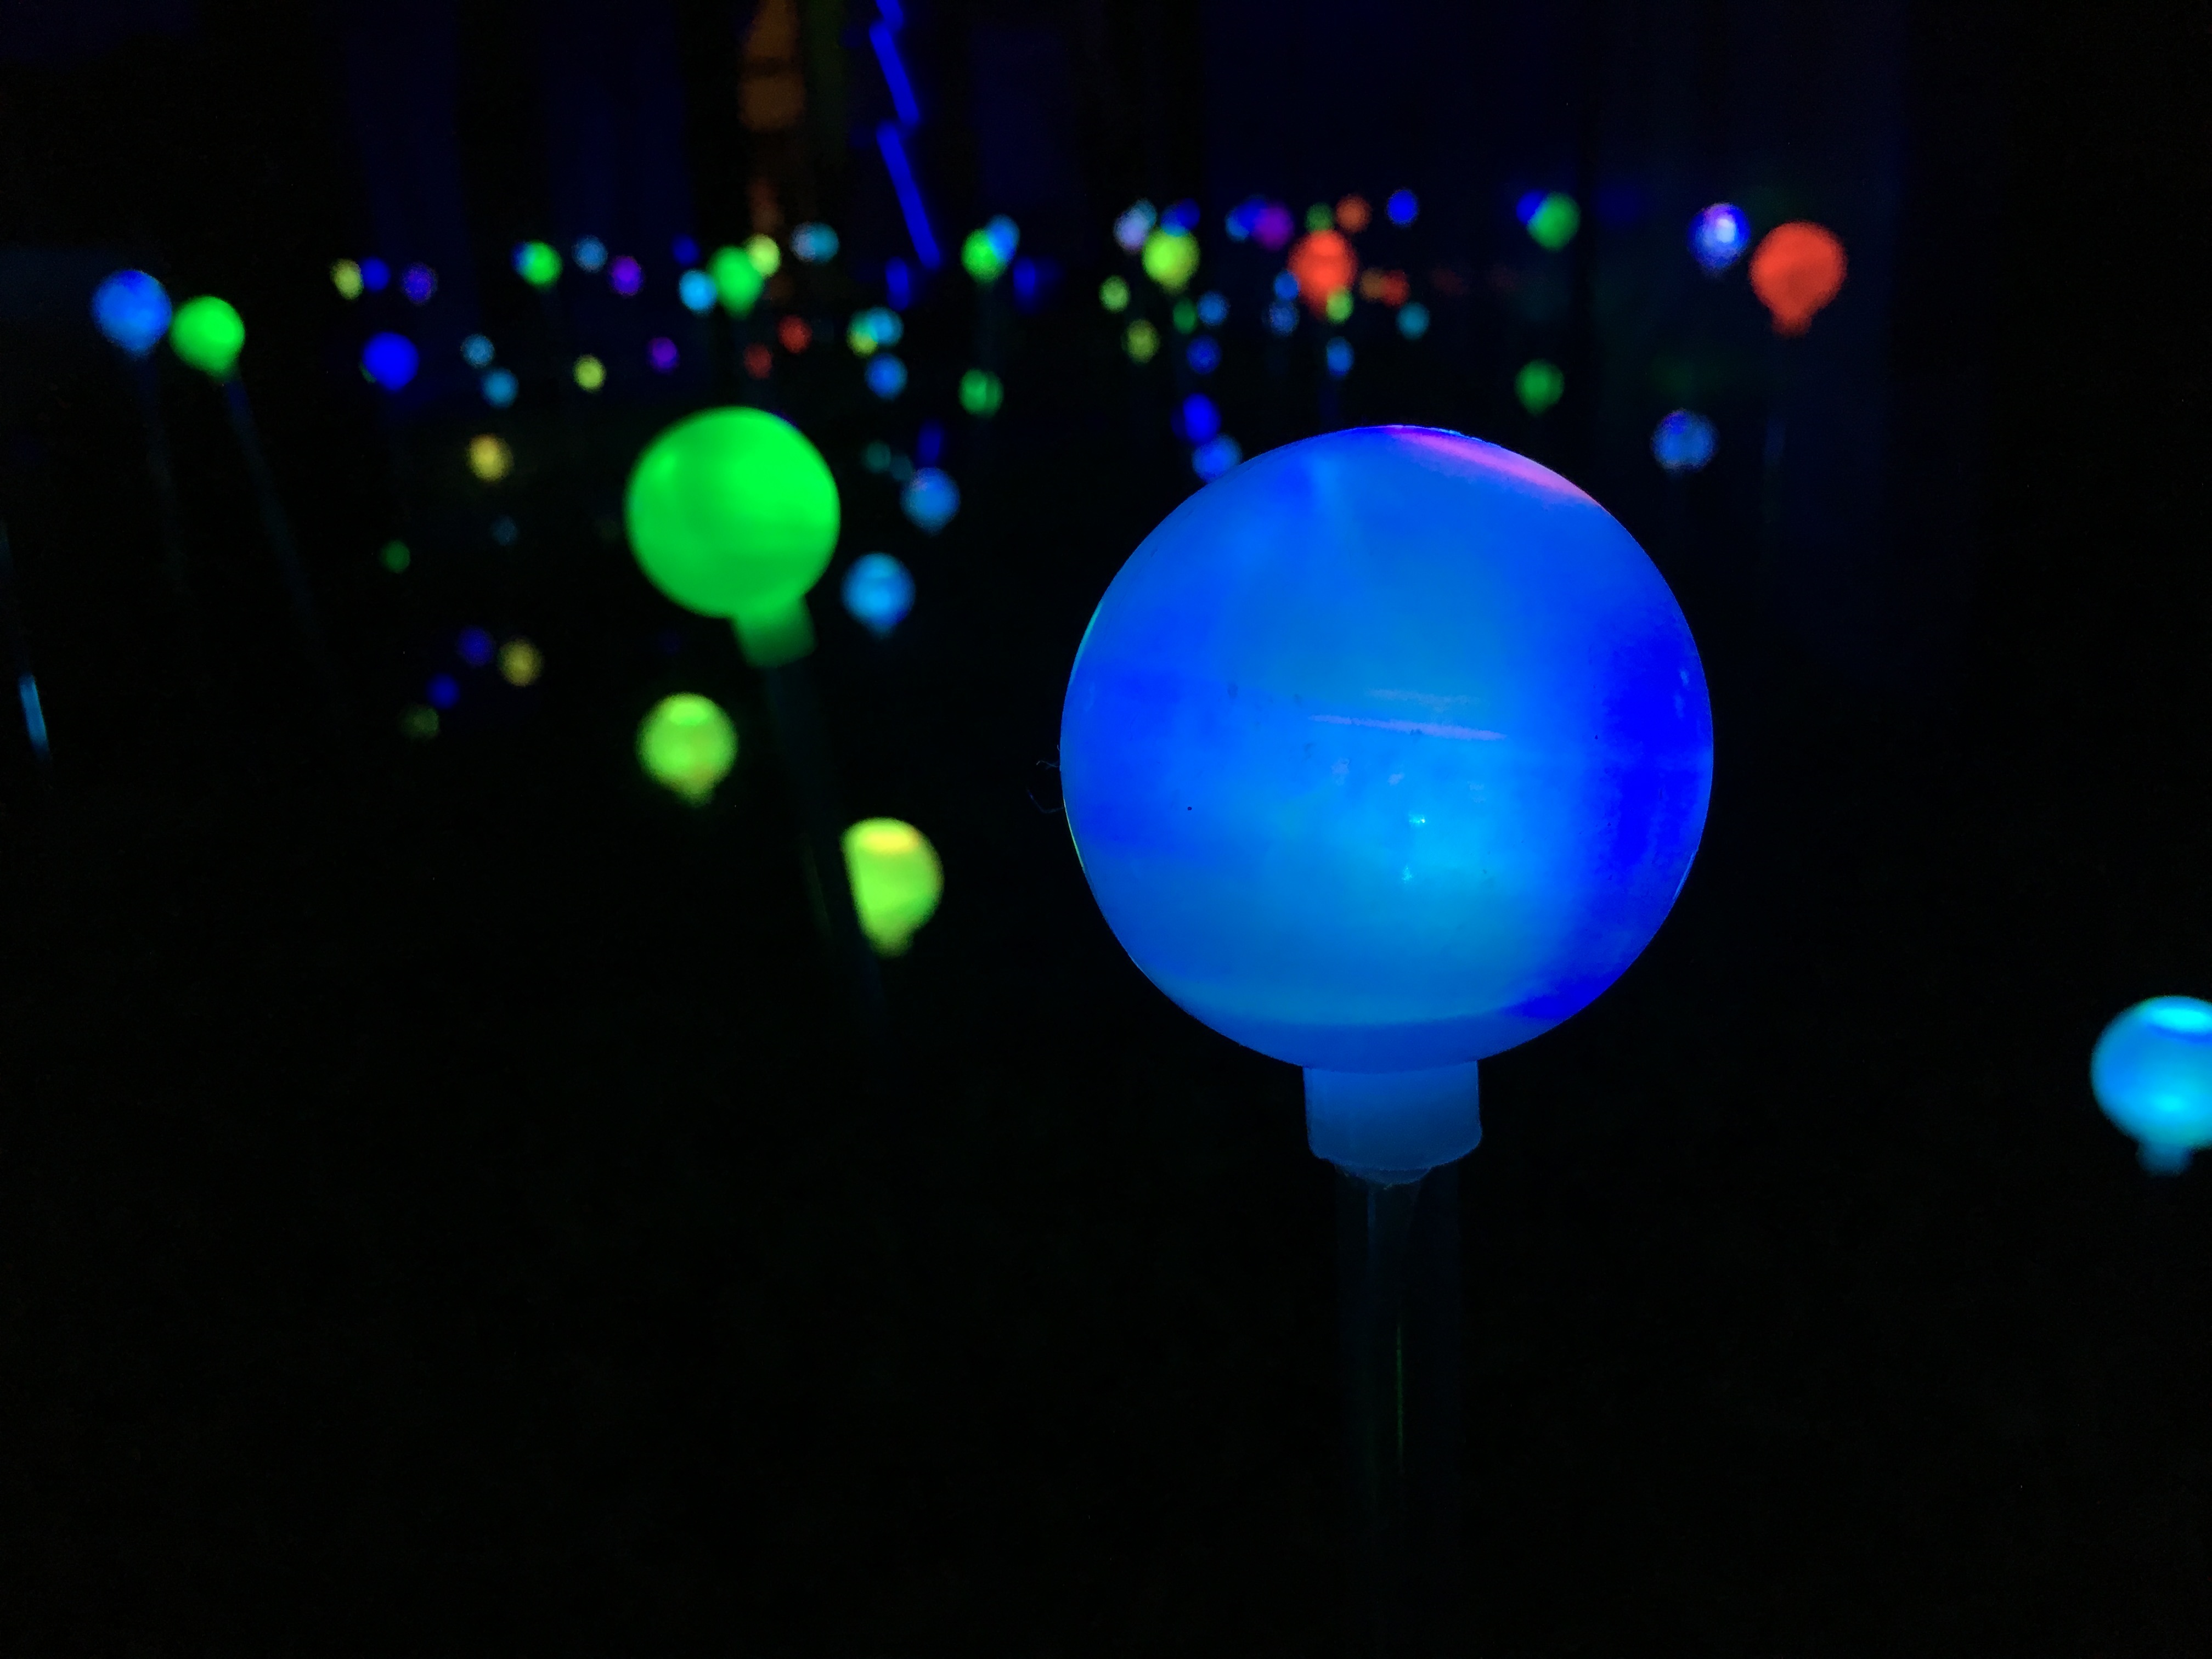
light, model, color, blue, lighting, toy, circle, planet